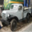
Label: truck